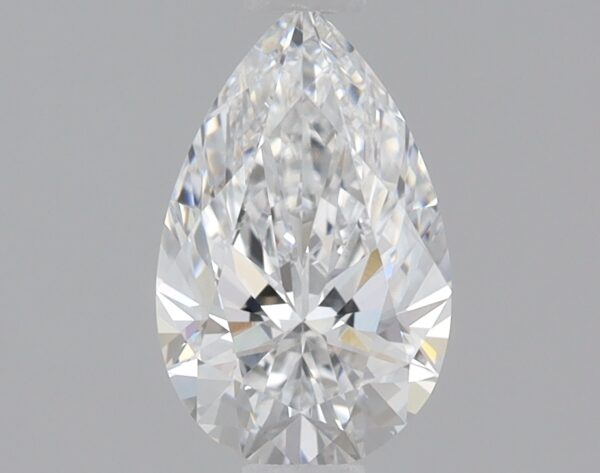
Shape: pear
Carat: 0.76
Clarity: VS1
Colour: E
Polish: EX
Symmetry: EX
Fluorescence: NONE
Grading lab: IGI
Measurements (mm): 8.05 x 5.03 x 3.18